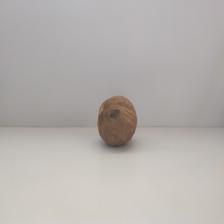
Size: Spoiled